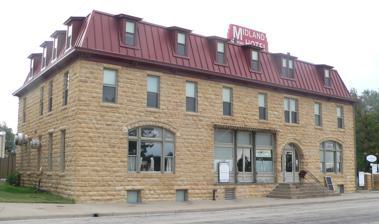
Building: Midland Hotel (Wilson, Kansas)
Country: United States of America
Year built: 1899
United States historic place Midland Hotel U.S. National Register of Historic Places Location 414 26th Ave., Wilson, Kansas Coordinates 38°49′32″N 98°28′23″W / 38.82556°N 98.47306°W / 38.82556; -98.47306 ( Midland Hotel ) Area less than one acre Built 1899 Architectural style Late Victorian NRHP reference No. 02000716 Added to NRHP July 3, 2002 The Midland Hotel , or Midland Railroad Hotel , at 414 26th St. in Wilson, Kansas , was built in 1899.  It was listed on the National Register of Historic Places in 2002. It was opened as the Power Hotel in 1899.  It is a three-story native limestone building.  It has a mansard roof , which is perhaps a nod to the Second Empire style which was popular during 1855–1885;  the third floor is entirely within a straight angled mansard roof profile. References